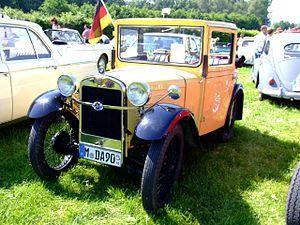
La BMW 3/15 est une petite voiture du constructeur BMW produite entre 1929 et 1932.
L'Austin 7, prononcée à l'anglaise seven, est une automobile fabriquée par le constructeur britannique Austin de 1922 à 1939. Surnommée la « Baby Austin » en raison de ses dimensions réduites, elle demeure l'un des modèles les plus célèbres de l'histoire de l'automobile anglaise, tant son succès fut immense. Produite à plus de 290 000 exemplaires, elle sera largement fabriquée par d'autres constructeurs automobiles tels que BMW et Nissan.